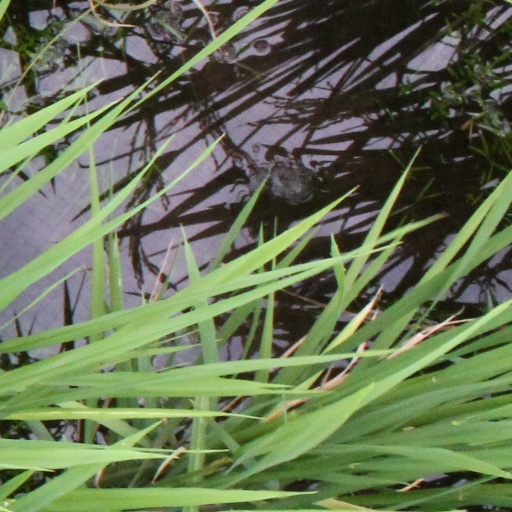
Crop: rice